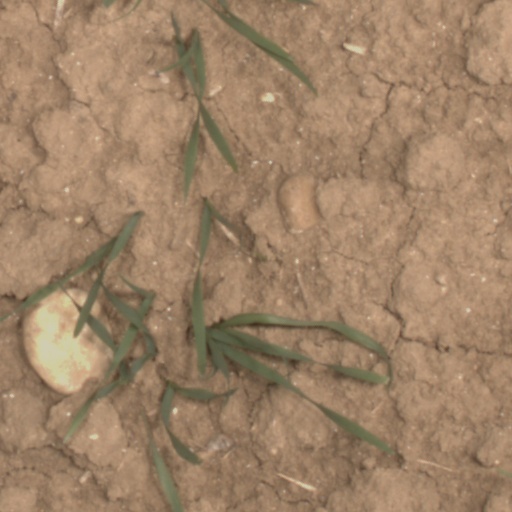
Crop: wheat